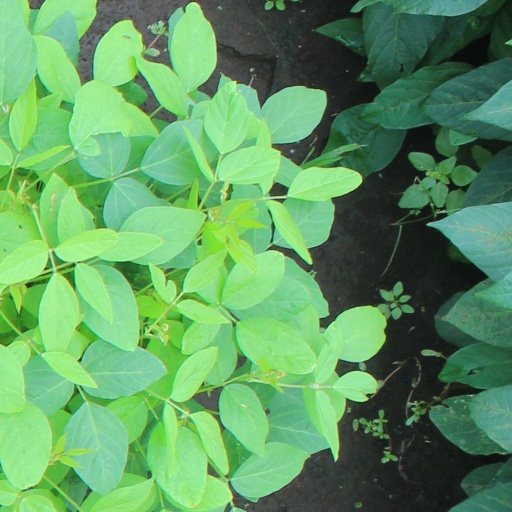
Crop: soybean